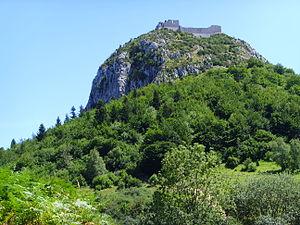
Le château de Montségur a été assiégé à plusieurs reprises. Le siège le plus important est celui de 1243-1244, qui s'acheva par la prise du château et le bûcher de deux cents cathares.